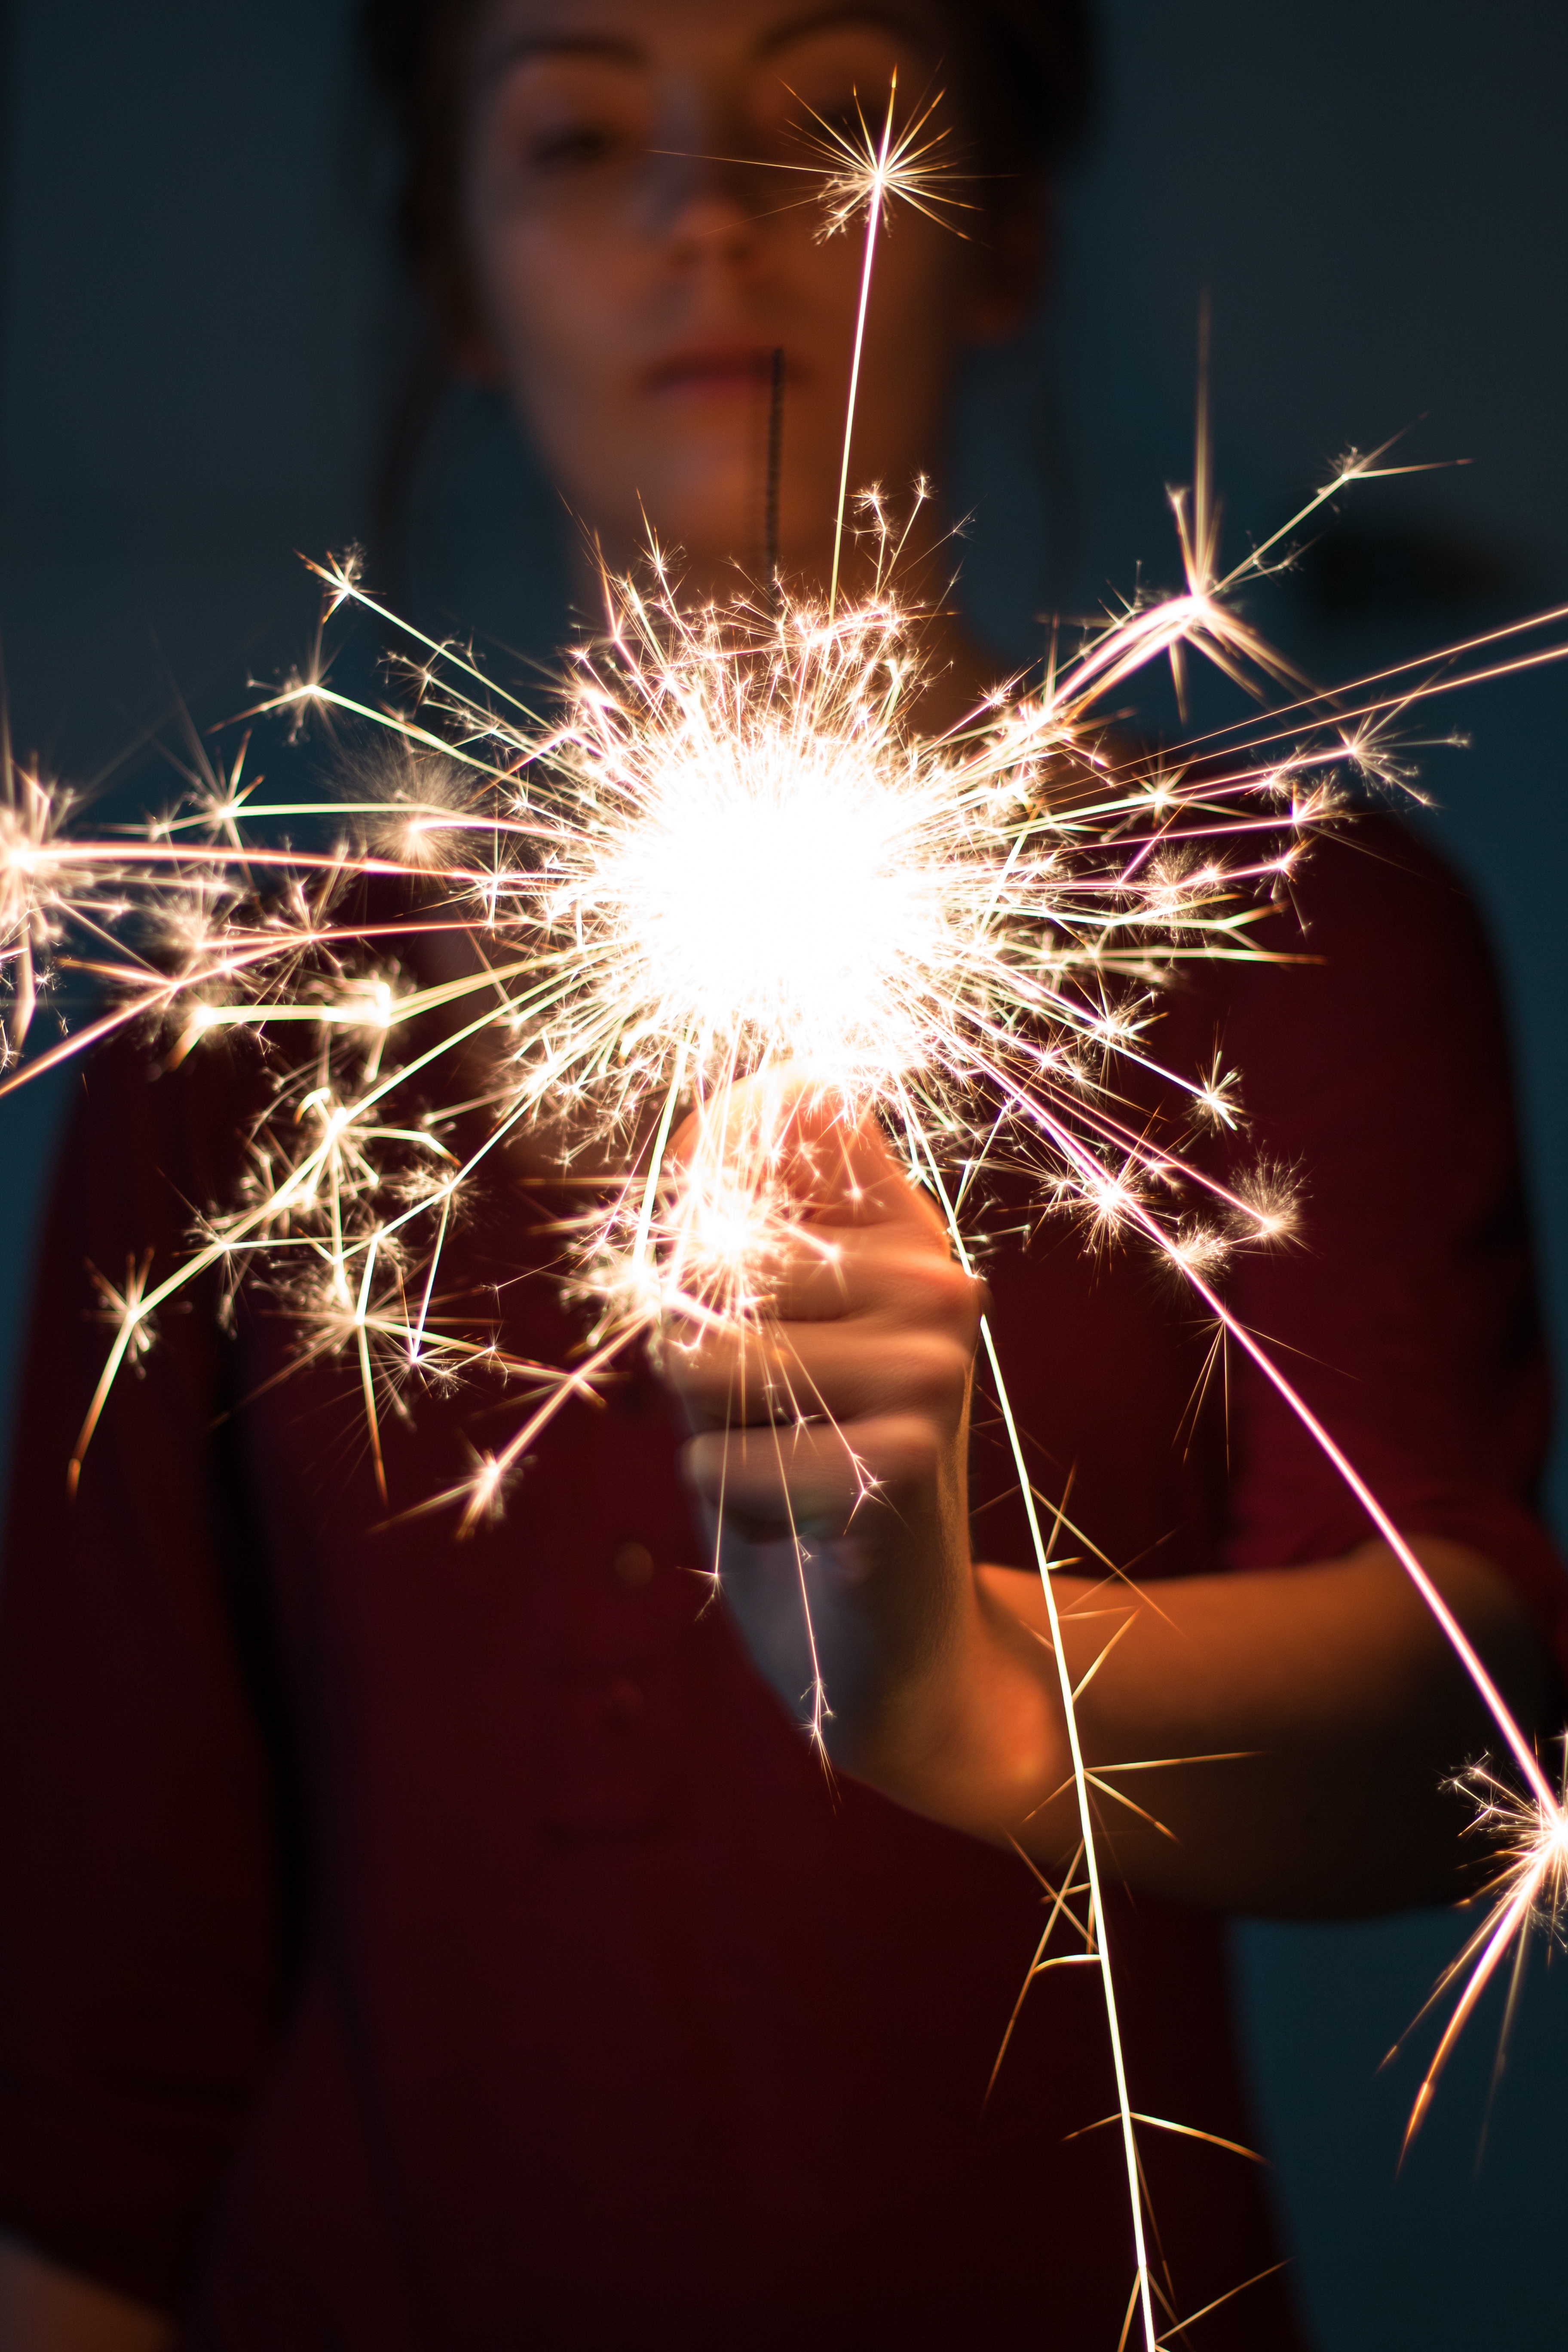
light, sparkler